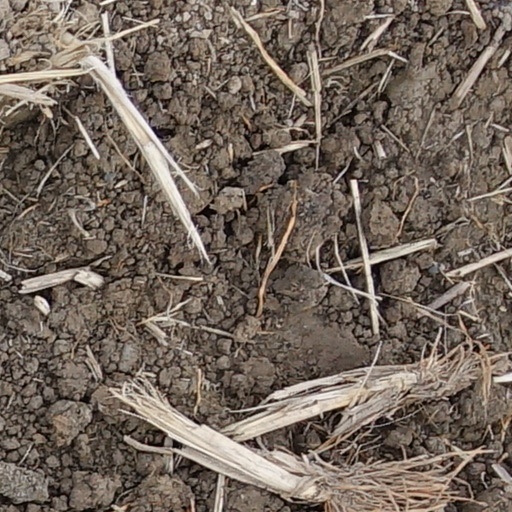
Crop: wheat